Blake House (Arden, North Carolina)

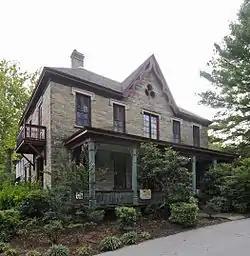
Blake House, September 2012

Blake House, also known as Newington, Royal Pines, and Joseph B. Pyatt House, is a historic home located at Arden, Buncombe County, North Carolina. It was built about 1850, and is a two-story, double pile stone house in the Gothic Revival style. The main block is five bays wide and has a hipped roof. The center hall plan interior features Greek Revival-influenced interior finishes. A rear ell was added in 1907.